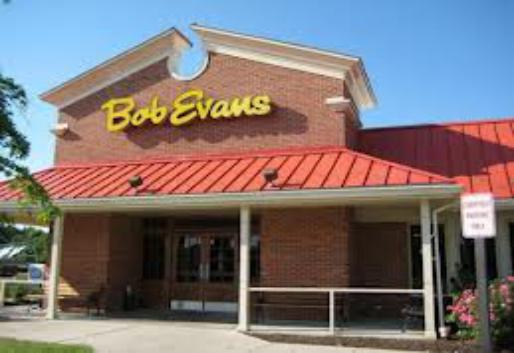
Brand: Bob Evans Restaurants
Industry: Clothes